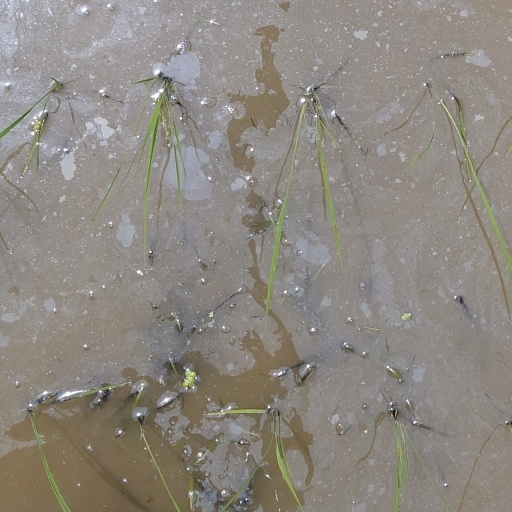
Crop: rice